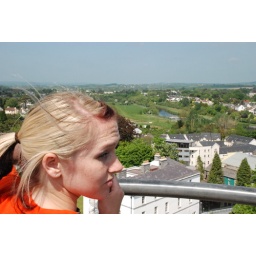
Looking out under a clear sky across the city of Kilkenny.